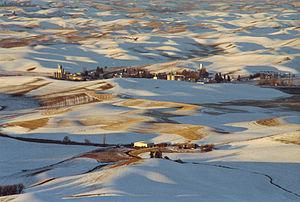
Steptoe est une census-designated place située dans le comté de Whitman dans l'État de Washington, aux États-Unis. Elle comptait 157 habitants au recensement de 2010.